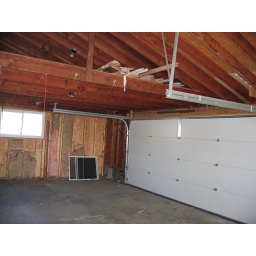
This 2 car wide door looks small in this garage